Fishtales

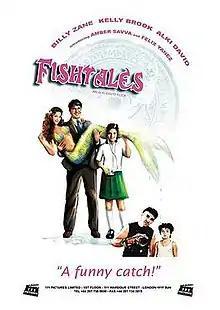
Theatrical release poster

Fishtales is a 2007 family comedy film directed by Alki David and Michael Greenspan, and starring Billy Zane and Kelly Brook about a widowed father who falls in love with a mermaid. The film was released theatrically in the UK on 24 August 2007.